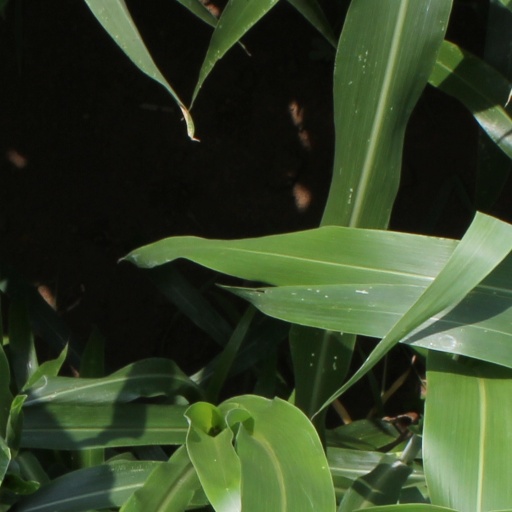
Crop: sorghum